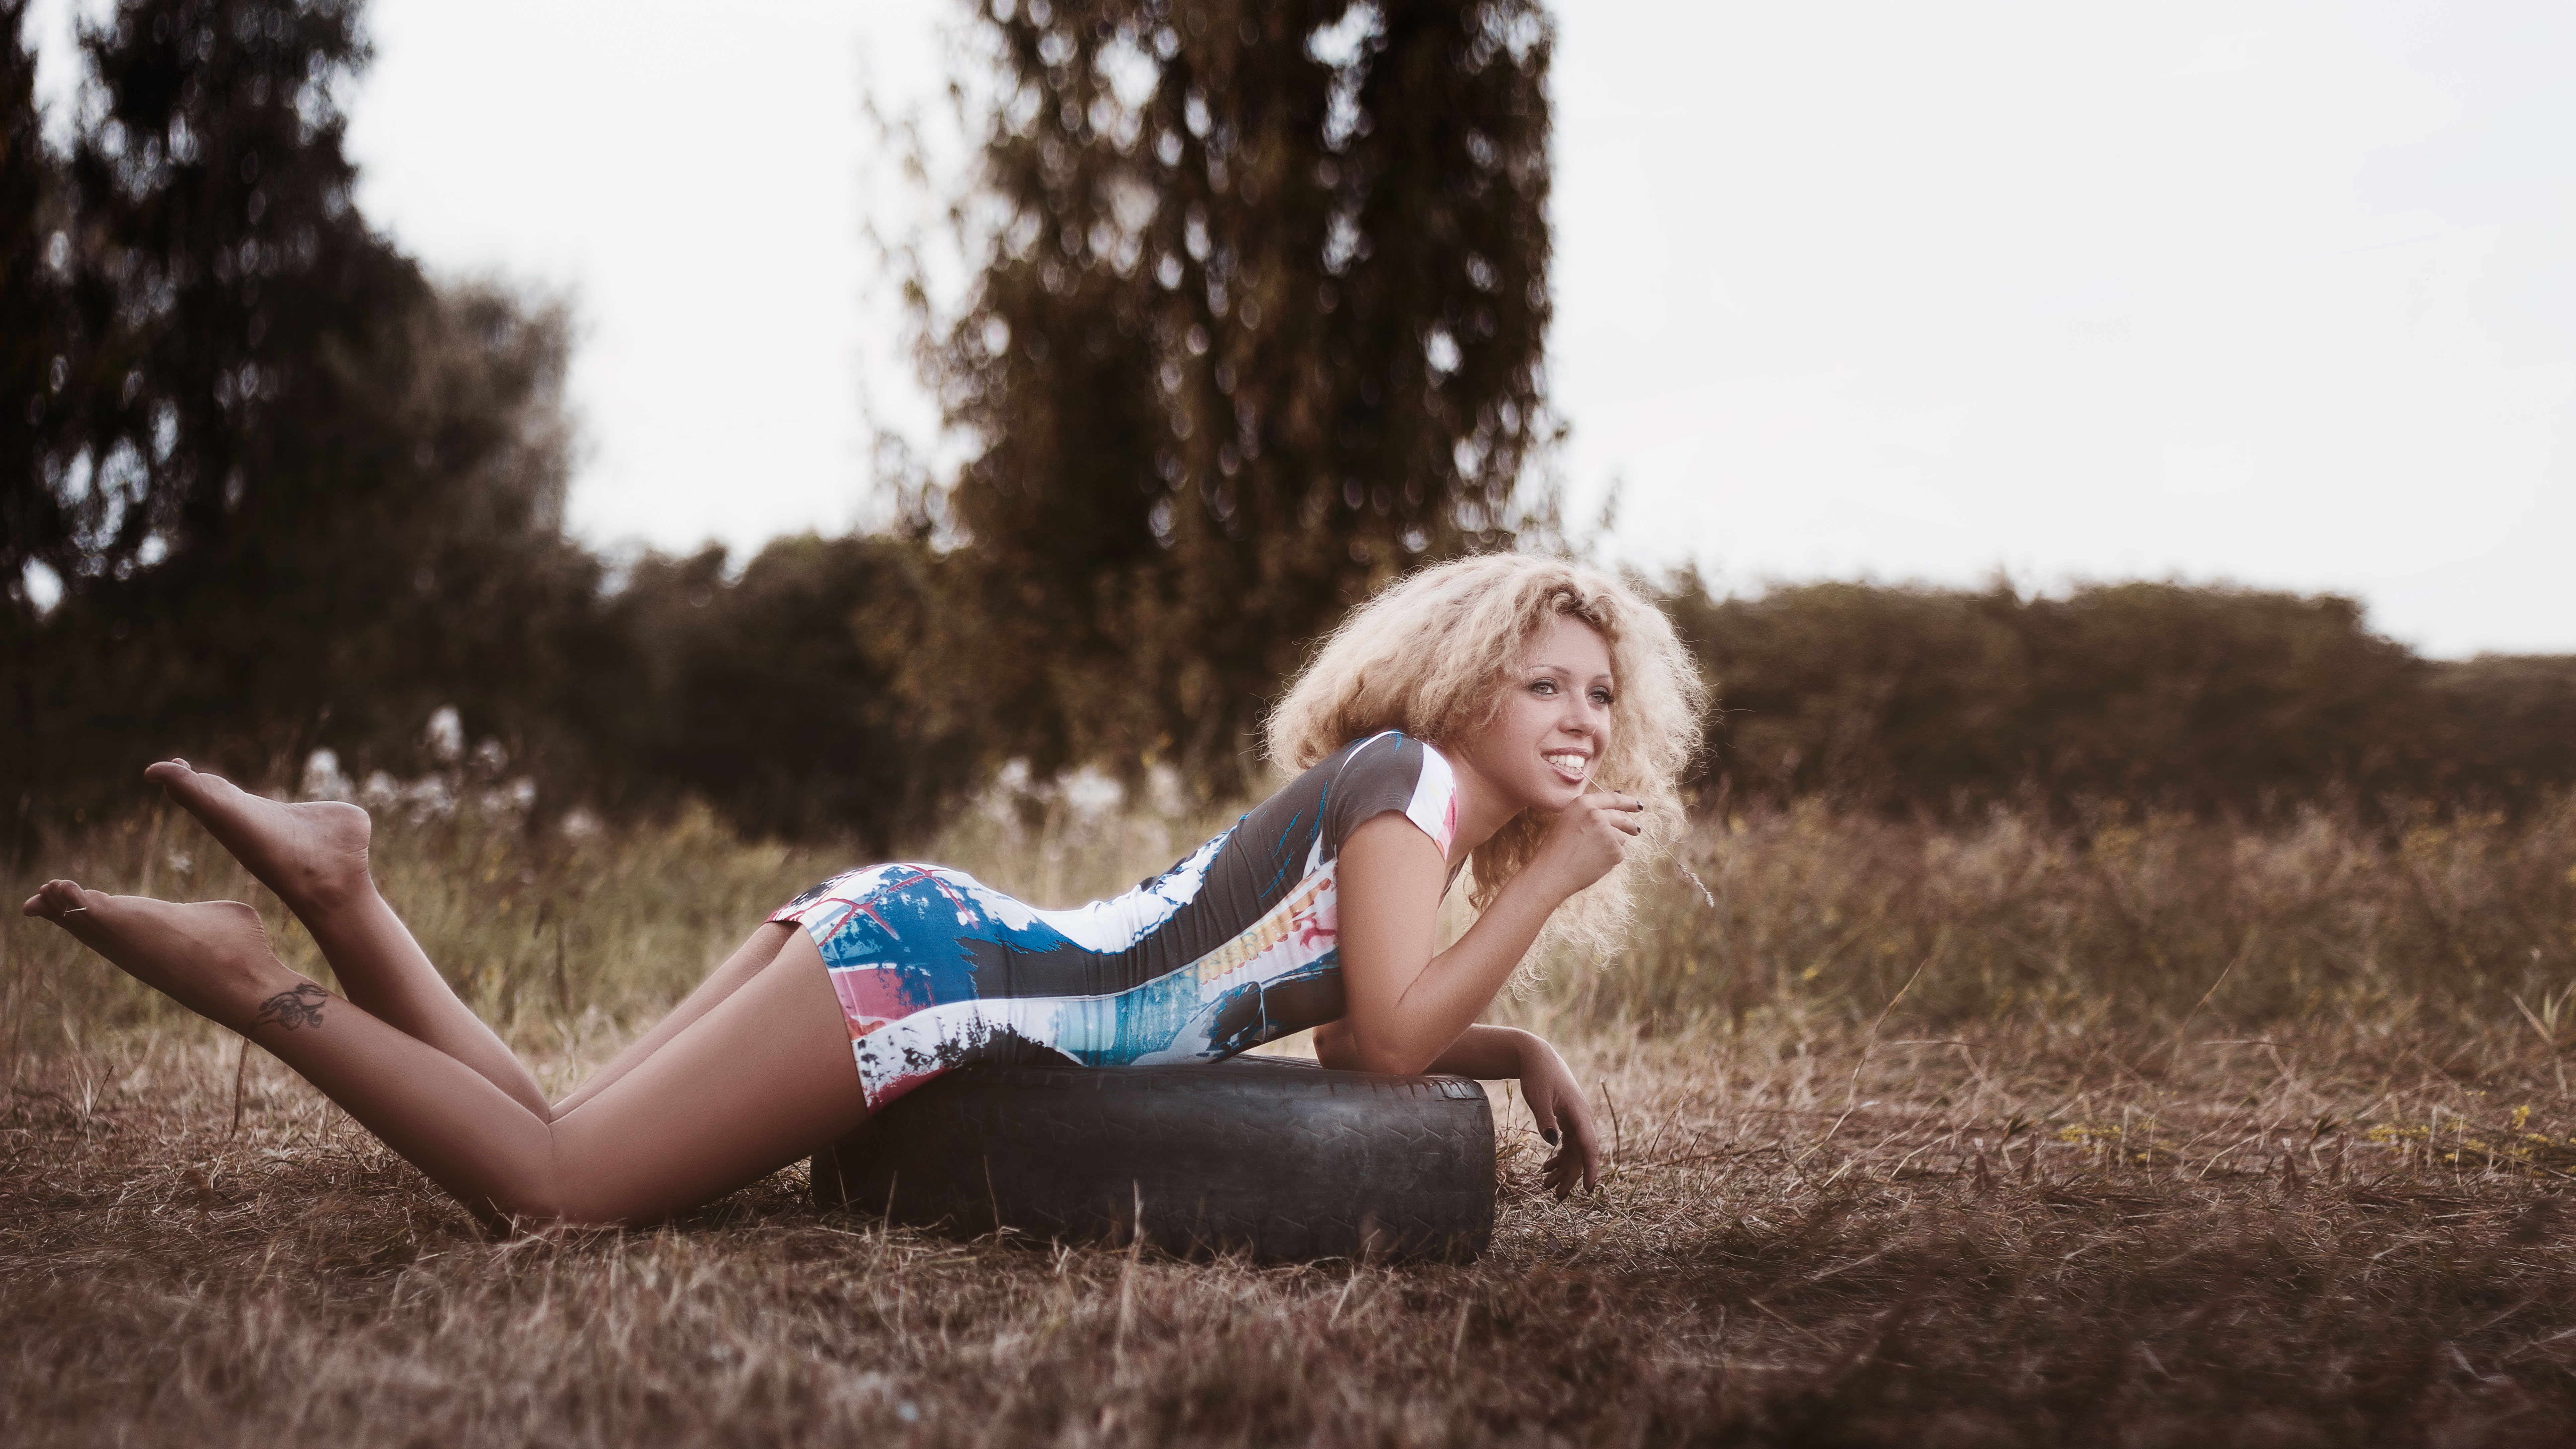
grass, person, blur, girl, woman, field, photography, sunlight, photo, summer, female, portrait, model, spring, youth, romance, child, fashion, blonde, smile, tire, outdoors, eyes, relaxation, dress, legs, photograph, beauty, beautiful, sexy, style, image, body, photoshoot, emotion, adult, cosmetics, rubber, interaction, photo shoot, portrait photography, human positions